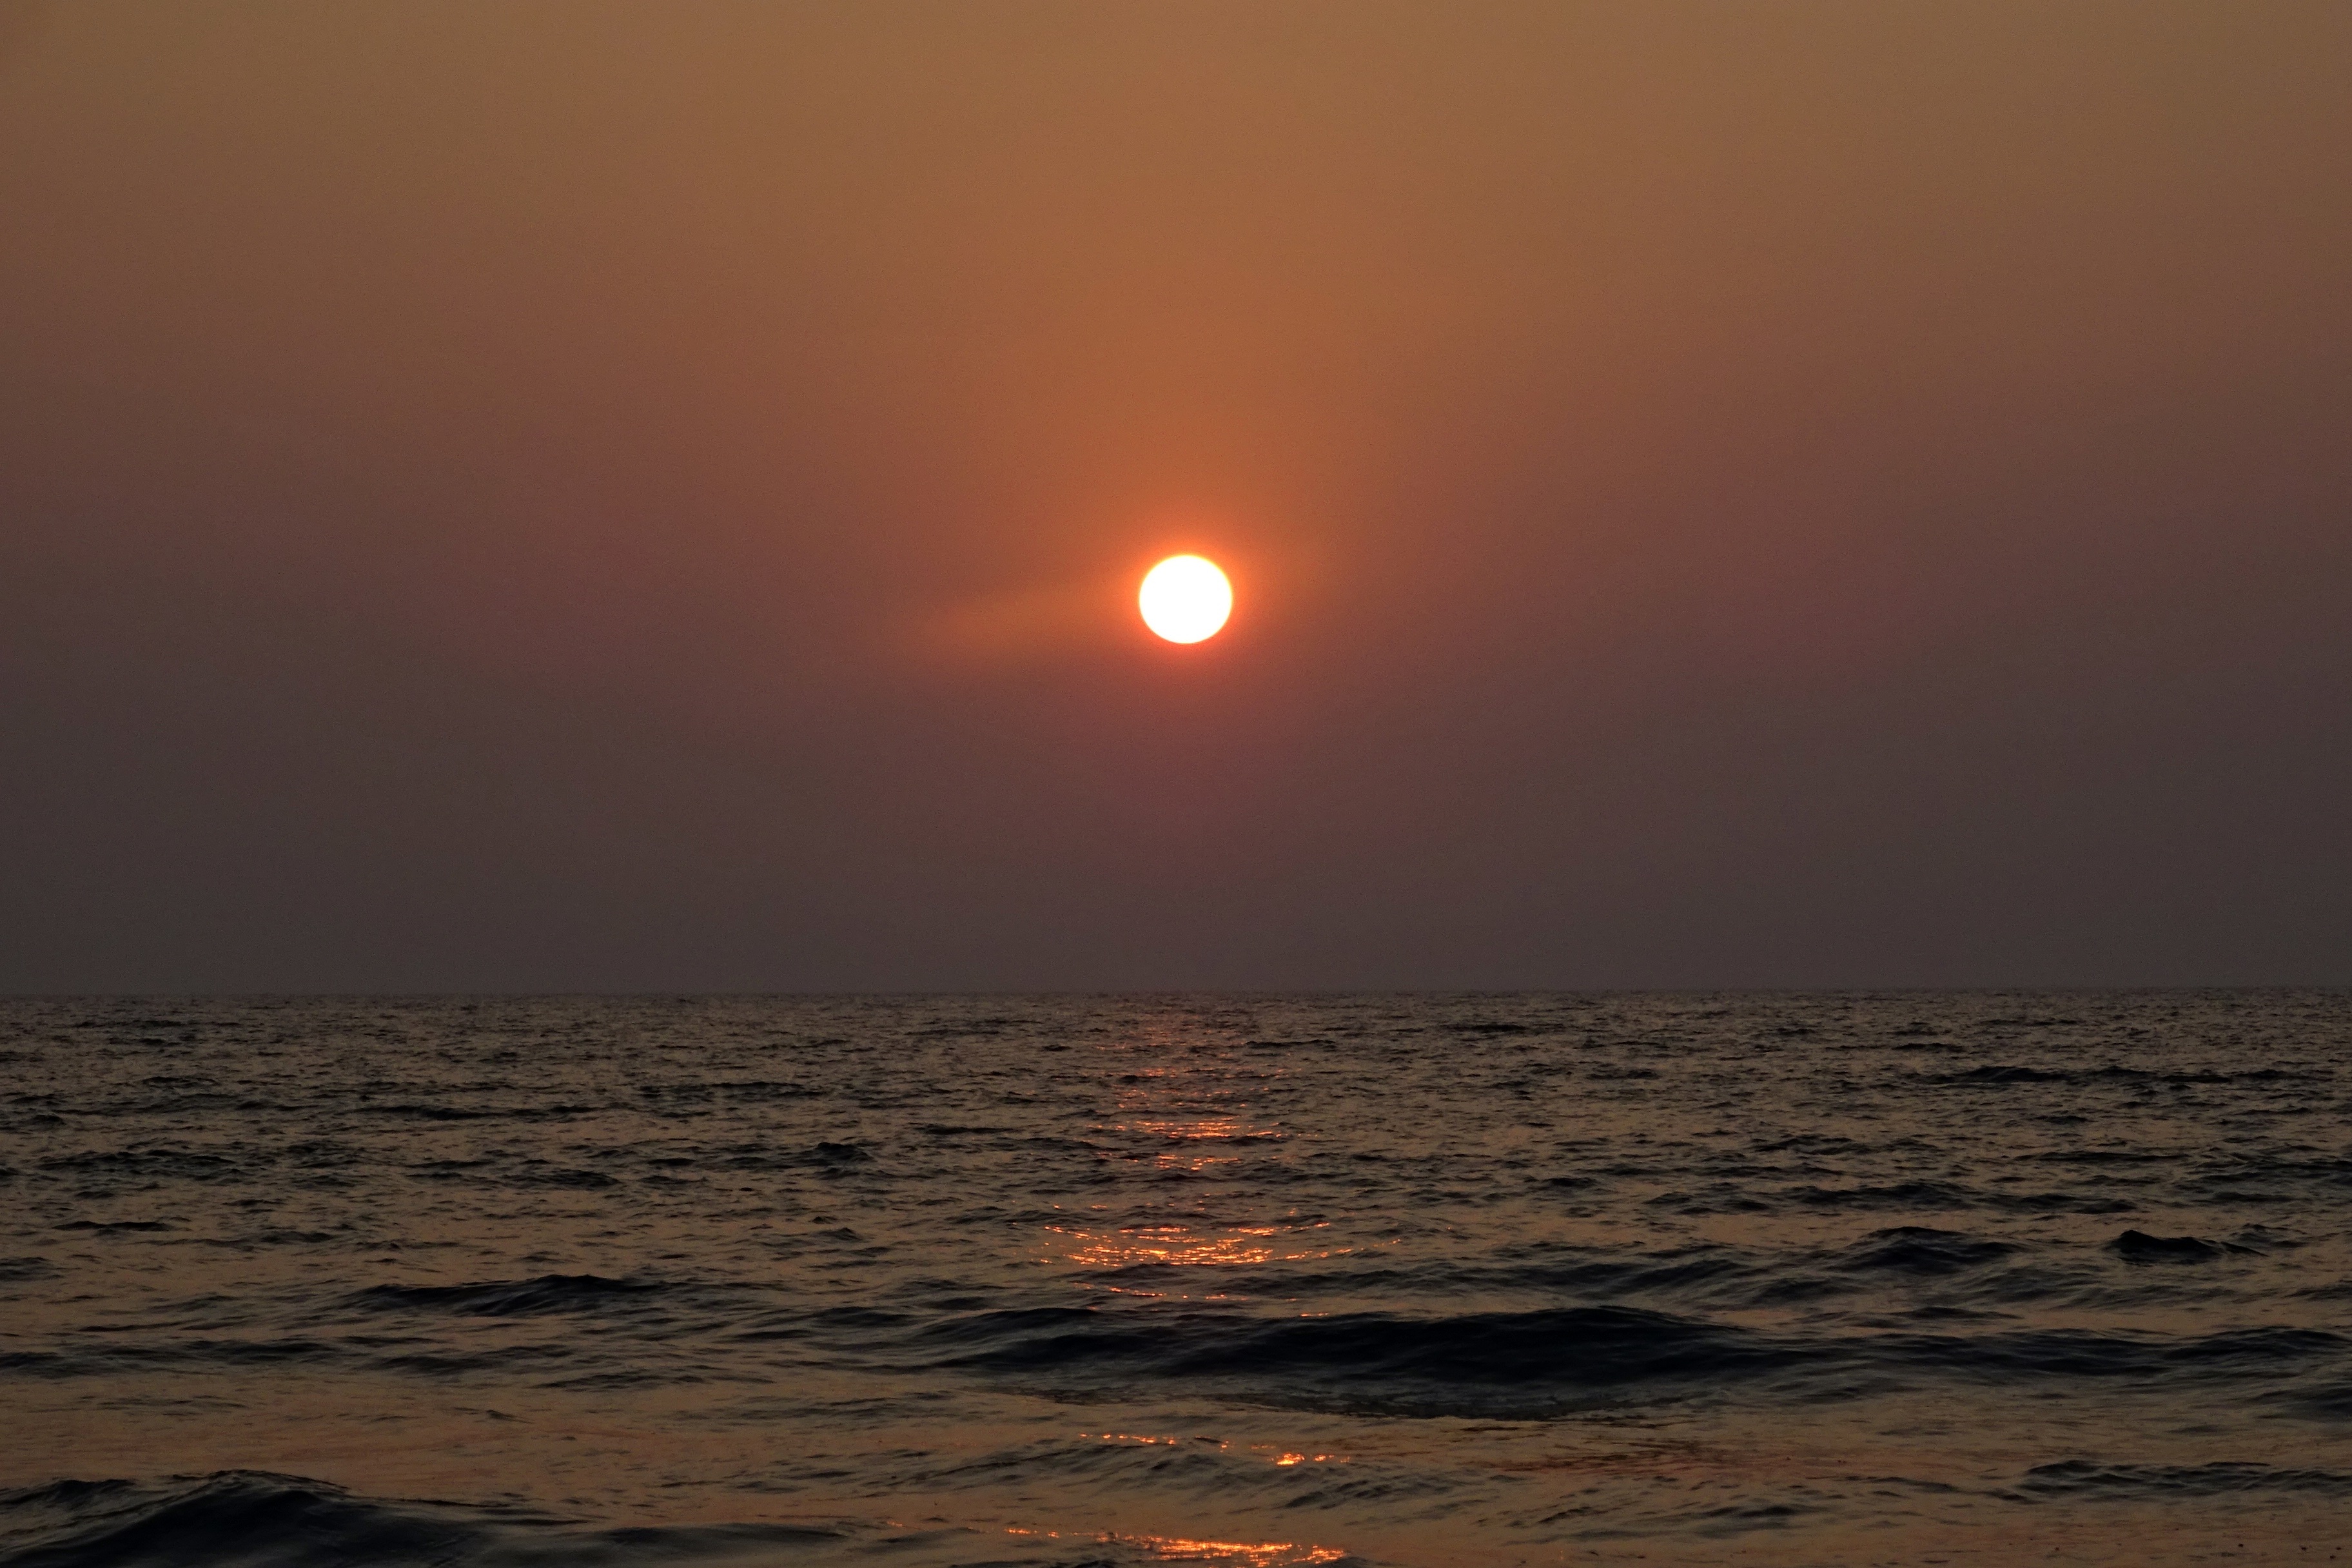
beach, sea, coast, ocean, horizon, sun, sunrise, sunset, sunlight, morning, wave, dawn, dusk, evening, india, sundown, setting, afterglow, astronomical object, arabian sea, atmospheric phenomenon, wind wave, murdeshwar